Matthias Corvinus

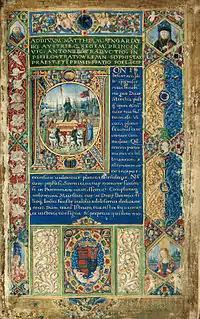
Matthias's illegitimate son, John Corvinus triumphed in Vienna in 1485

According to the contemporaneous Philippe de Commines, Matthias's subjects feared their king in the last years of his life because he rarely showed mercy towards those he suspected of treachery. He had Archbishop Peter Váradi imprisoned in 1484 and ordered the execution of Chancellor of Bohemia Jaroslav Boskovic in 1485. He also imprisoned Nicholas Bánfi, a member of a magnate family, in 1487, although he had earlier avoided punishing the old aristocracy. Bánfi's imprisonment seems to have been connected to his marriage to a daughter of John the Mad, Duke of Glogau because Matthias tried to seize this duchy for John Corvinus. John the Mad entered into an alliance with the Duke of Münsterberg Henry of Poděbrady, and declared a war on Matthias on 9 May. Six months later, the Black Army invaded and occupied his duchy.